Mauricio Wiesenthal

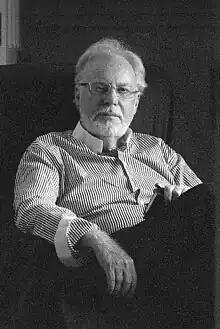
Mauricio Wiesenthal

Mauricio Wiesenthal (born 1943 in Barcelona) is a Spanish writer. His works include fiction, biography, history, poetry, biography, literary and art criticism, including medicine and œnology.